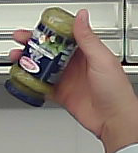
Product: barilla_pesto